Ottonian art

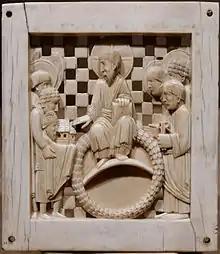
The "dedication" panel, one of the Magdeburg Ivories

Much very fine small-scale sculpture in ivory was made during the Ottonian period, with Milan probably a site if not the main centre, along with Trier and other German and French sites. There are many oblong panels with reliefs which once decorated book-covers, or still do, with the "Crucifixion of Jesus" as the most common subject. These and other subjects very largely continue Carolingian iconography, but in a very different style.